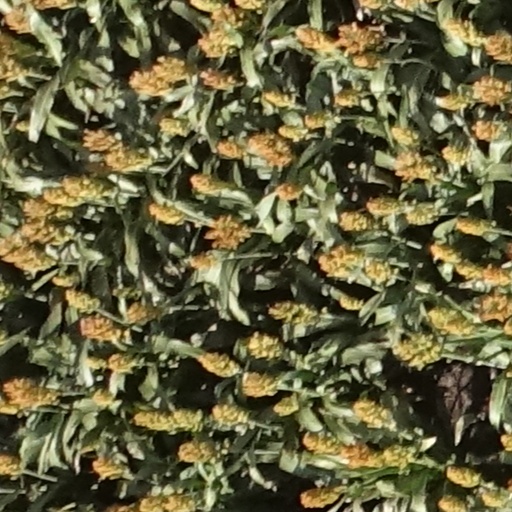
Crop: sorghum